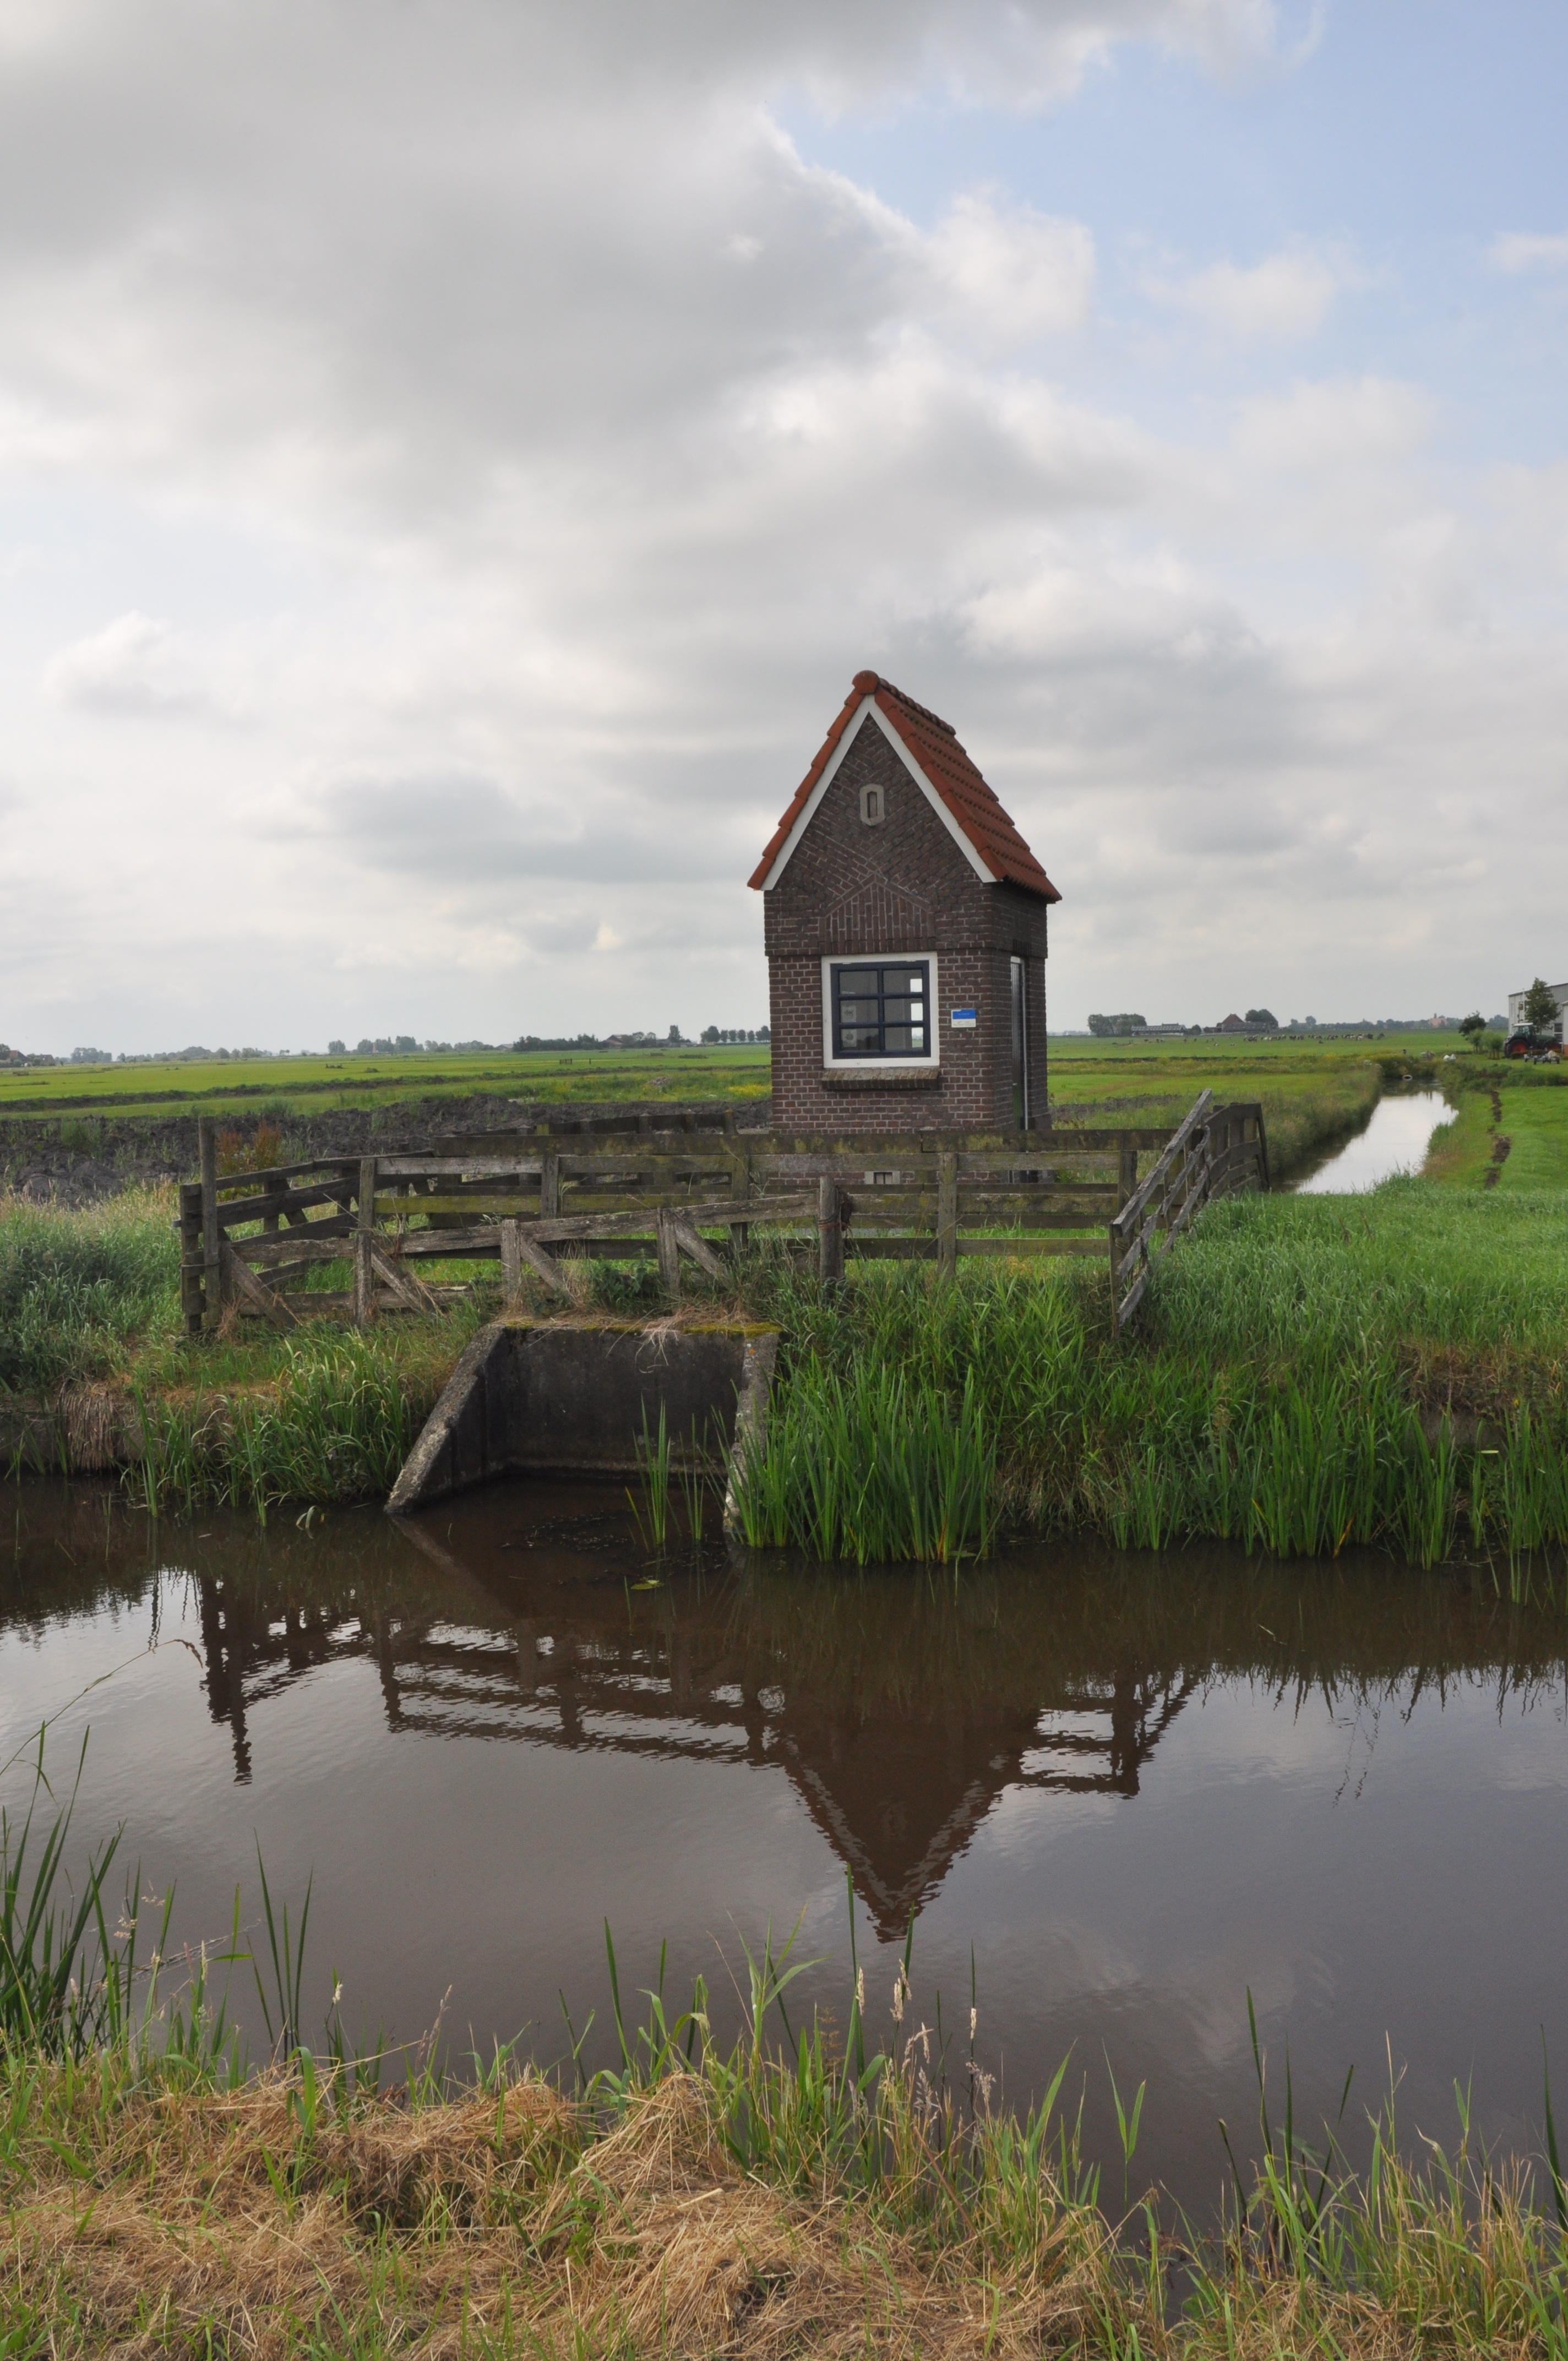
landscape, water, marsh, farm, house, river, pond, reflection, scenery, reservoir, waterway, holland, netherlands, polder, dutch, wetland, loch, friesland, rural area